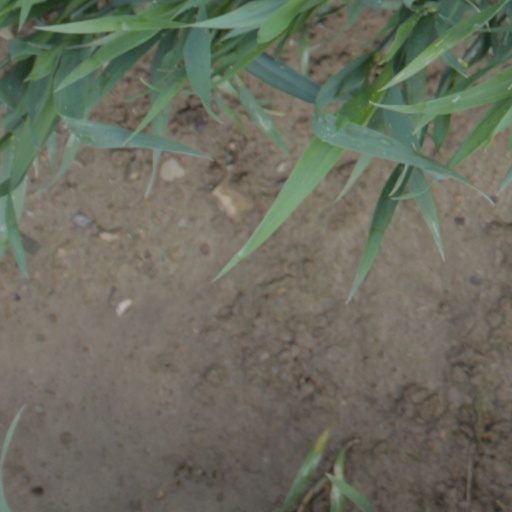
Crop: wheat